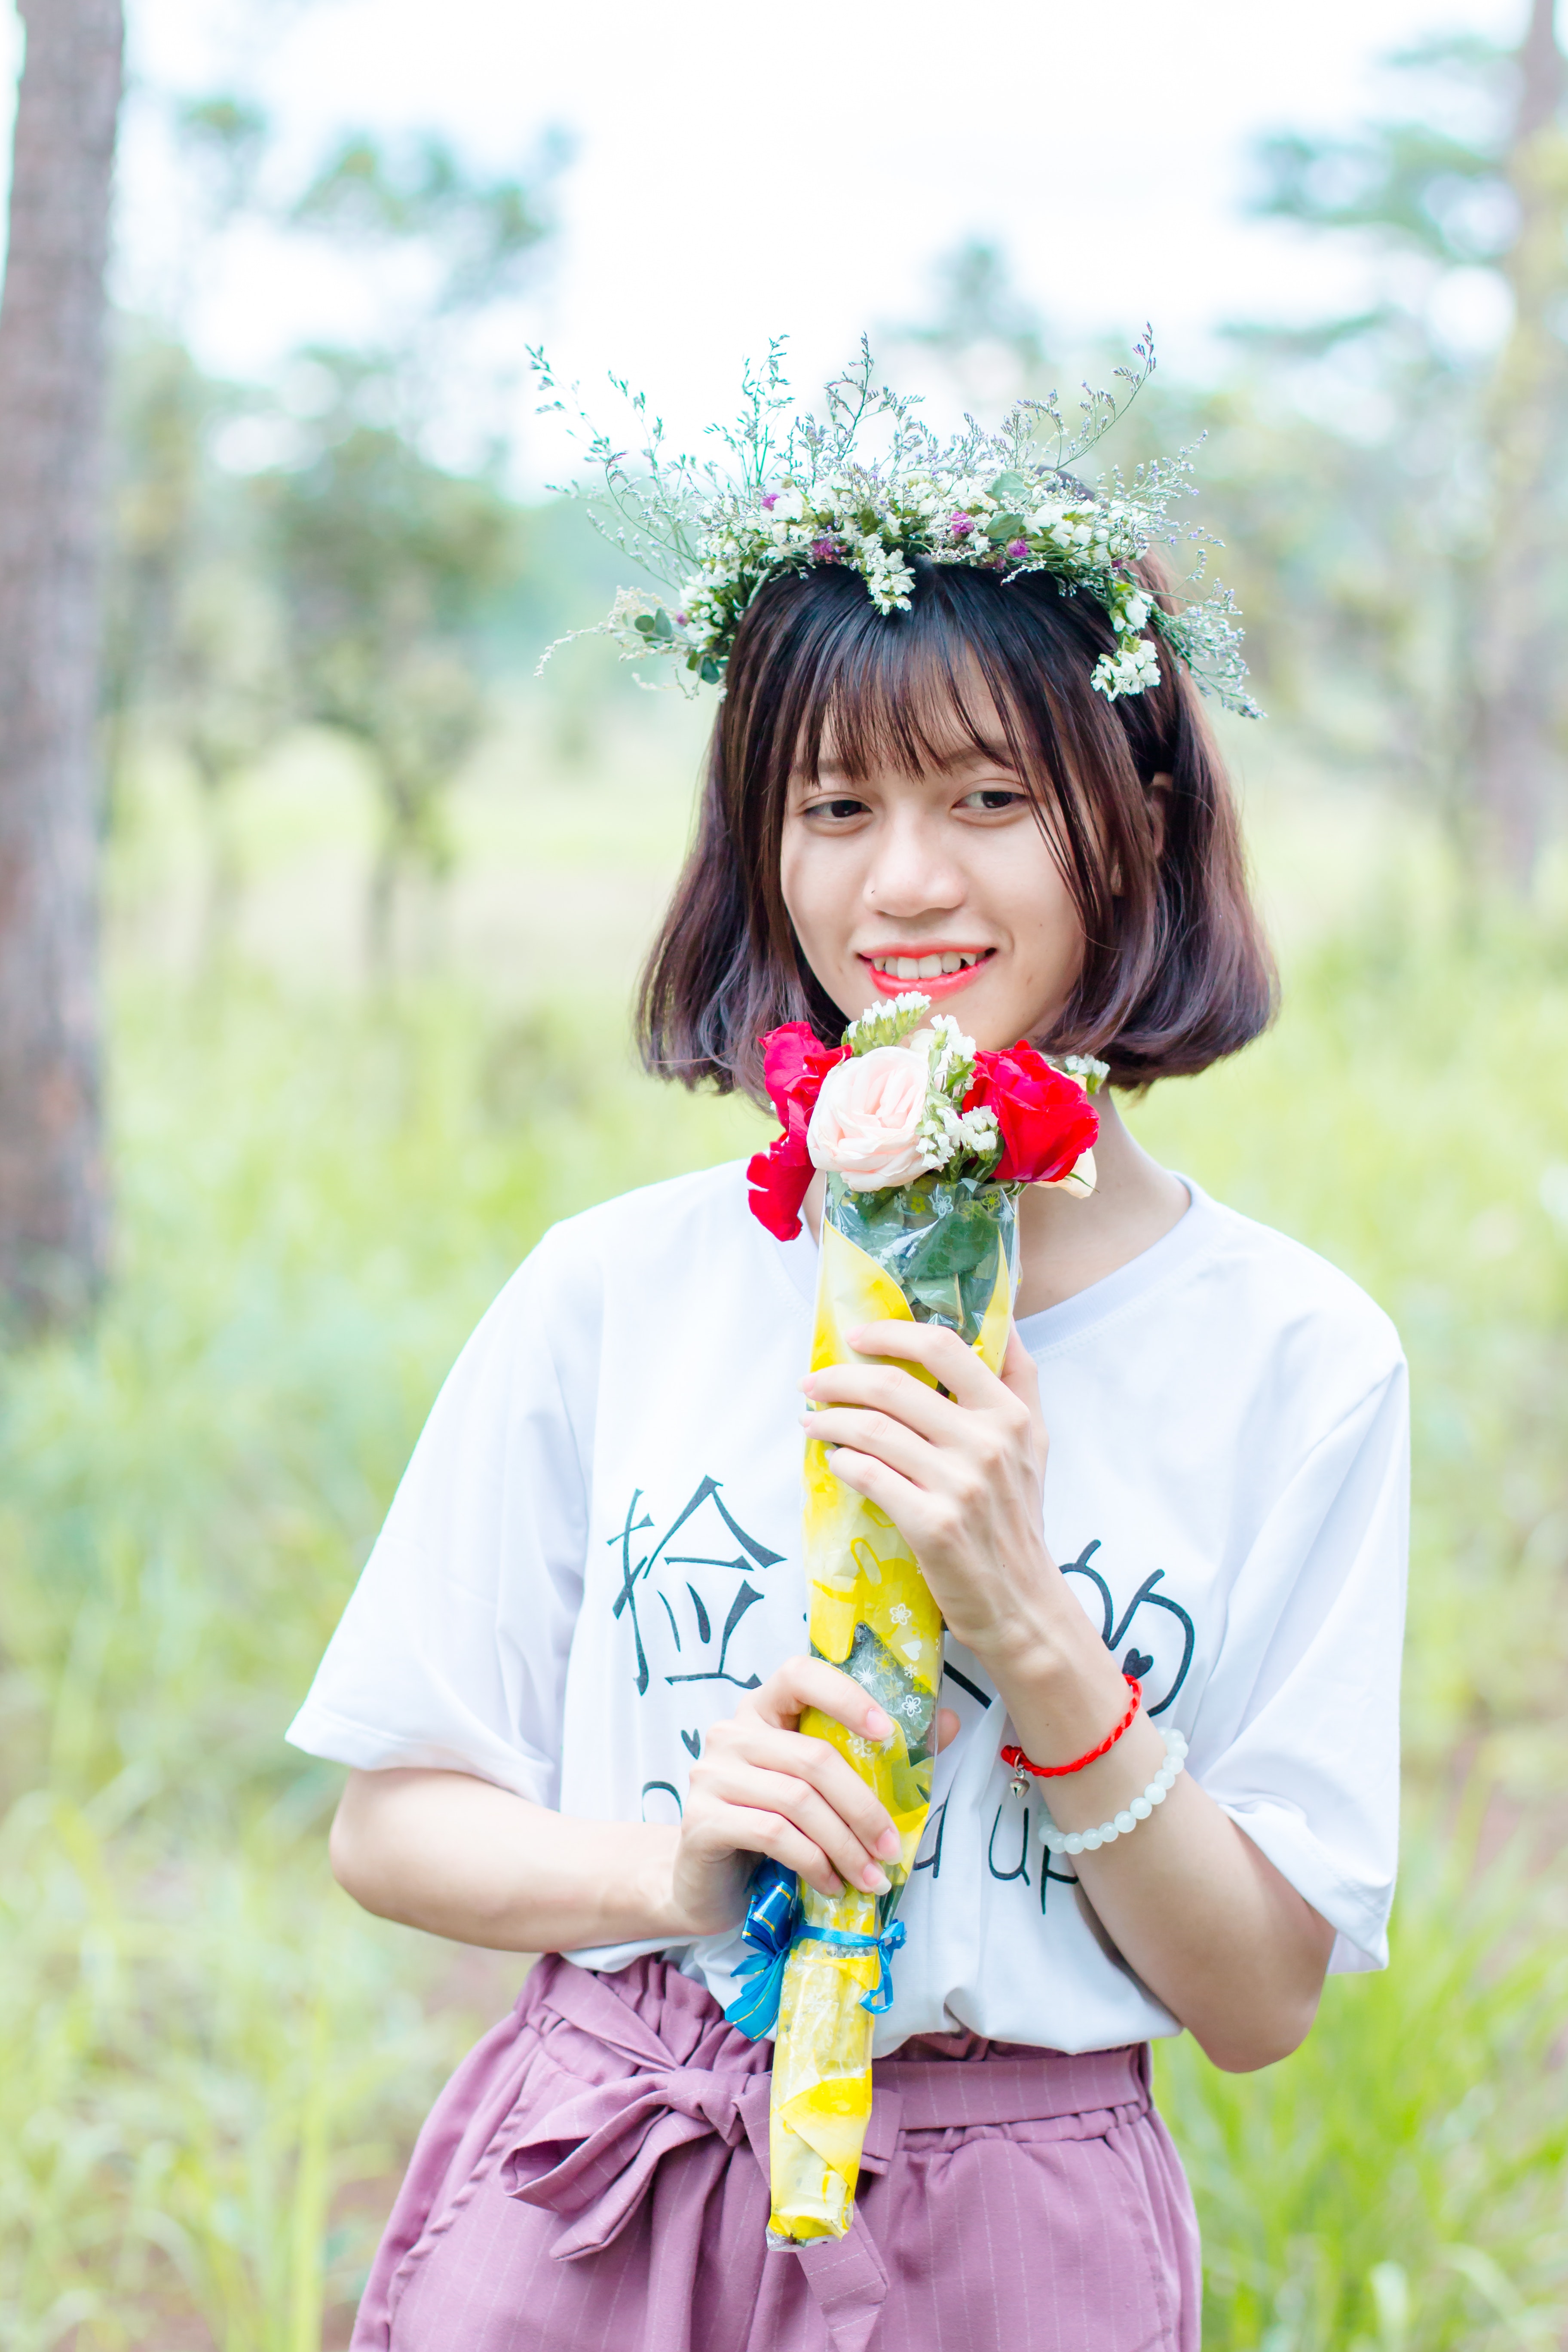
skin, beauty, yellow, pink, spring, child, summer, smile, flower, happy, plant, photography, costume, long hair, wildflower, child model, photo shoot